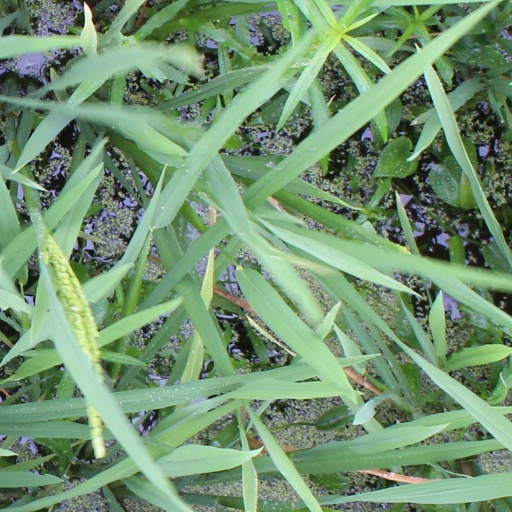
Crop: rice